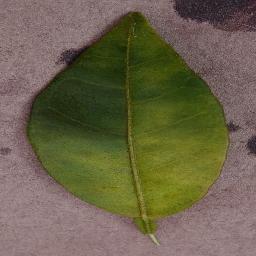
Label: Orange___Haunglongbing_(Citrus_greening)